Tennessee marble

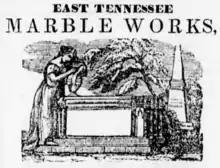
1856 newspaper ad for a Knoxville-based Tennessee marble company

By the early 1850s, at least two marble quarries were in operation in Knox County, one of which supplied marble for the Tennessee State Capitol. The arrival of railroads in the region, namely the predecessor lines of the East Tennessee, Virginia and Georgia Railway, provided a major boost for the industry and helped Knox County overtake Hawkins as the region's primary quarrying and production center. The industry was also aided by an infusion of northern capital in the years following the Civil War.